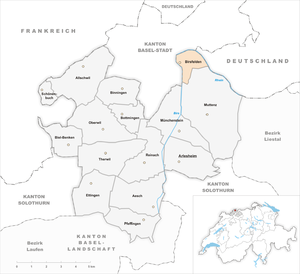
Birsfelden est une commune suisse du canton de Bâle-Campagne, située dans le district d'Arlesheim.